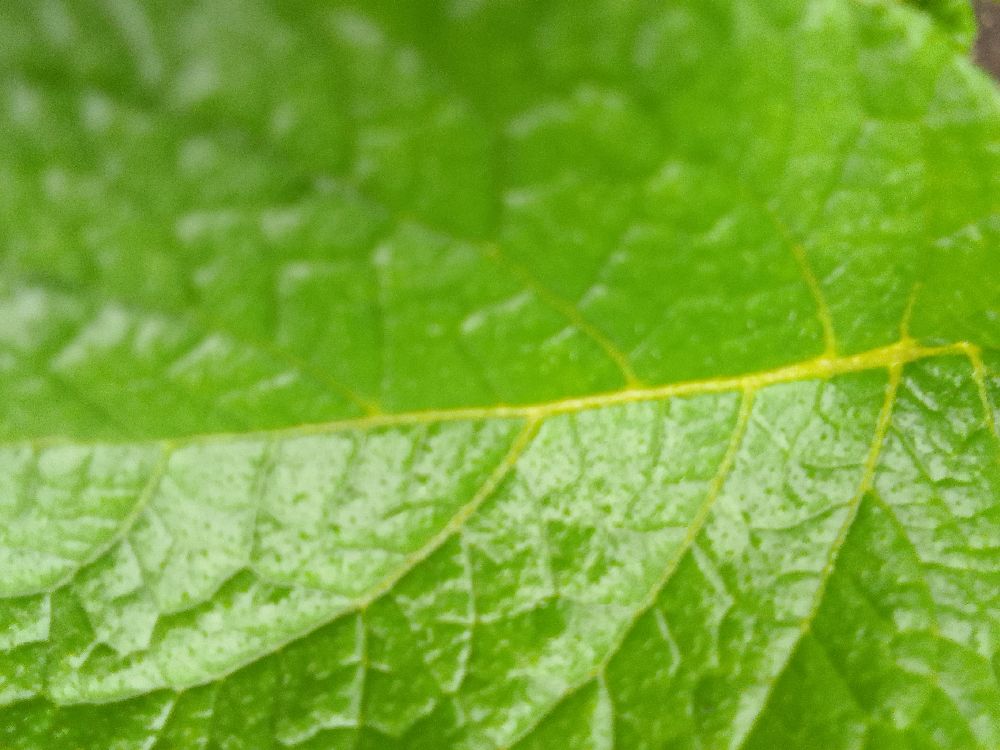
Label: Healthy